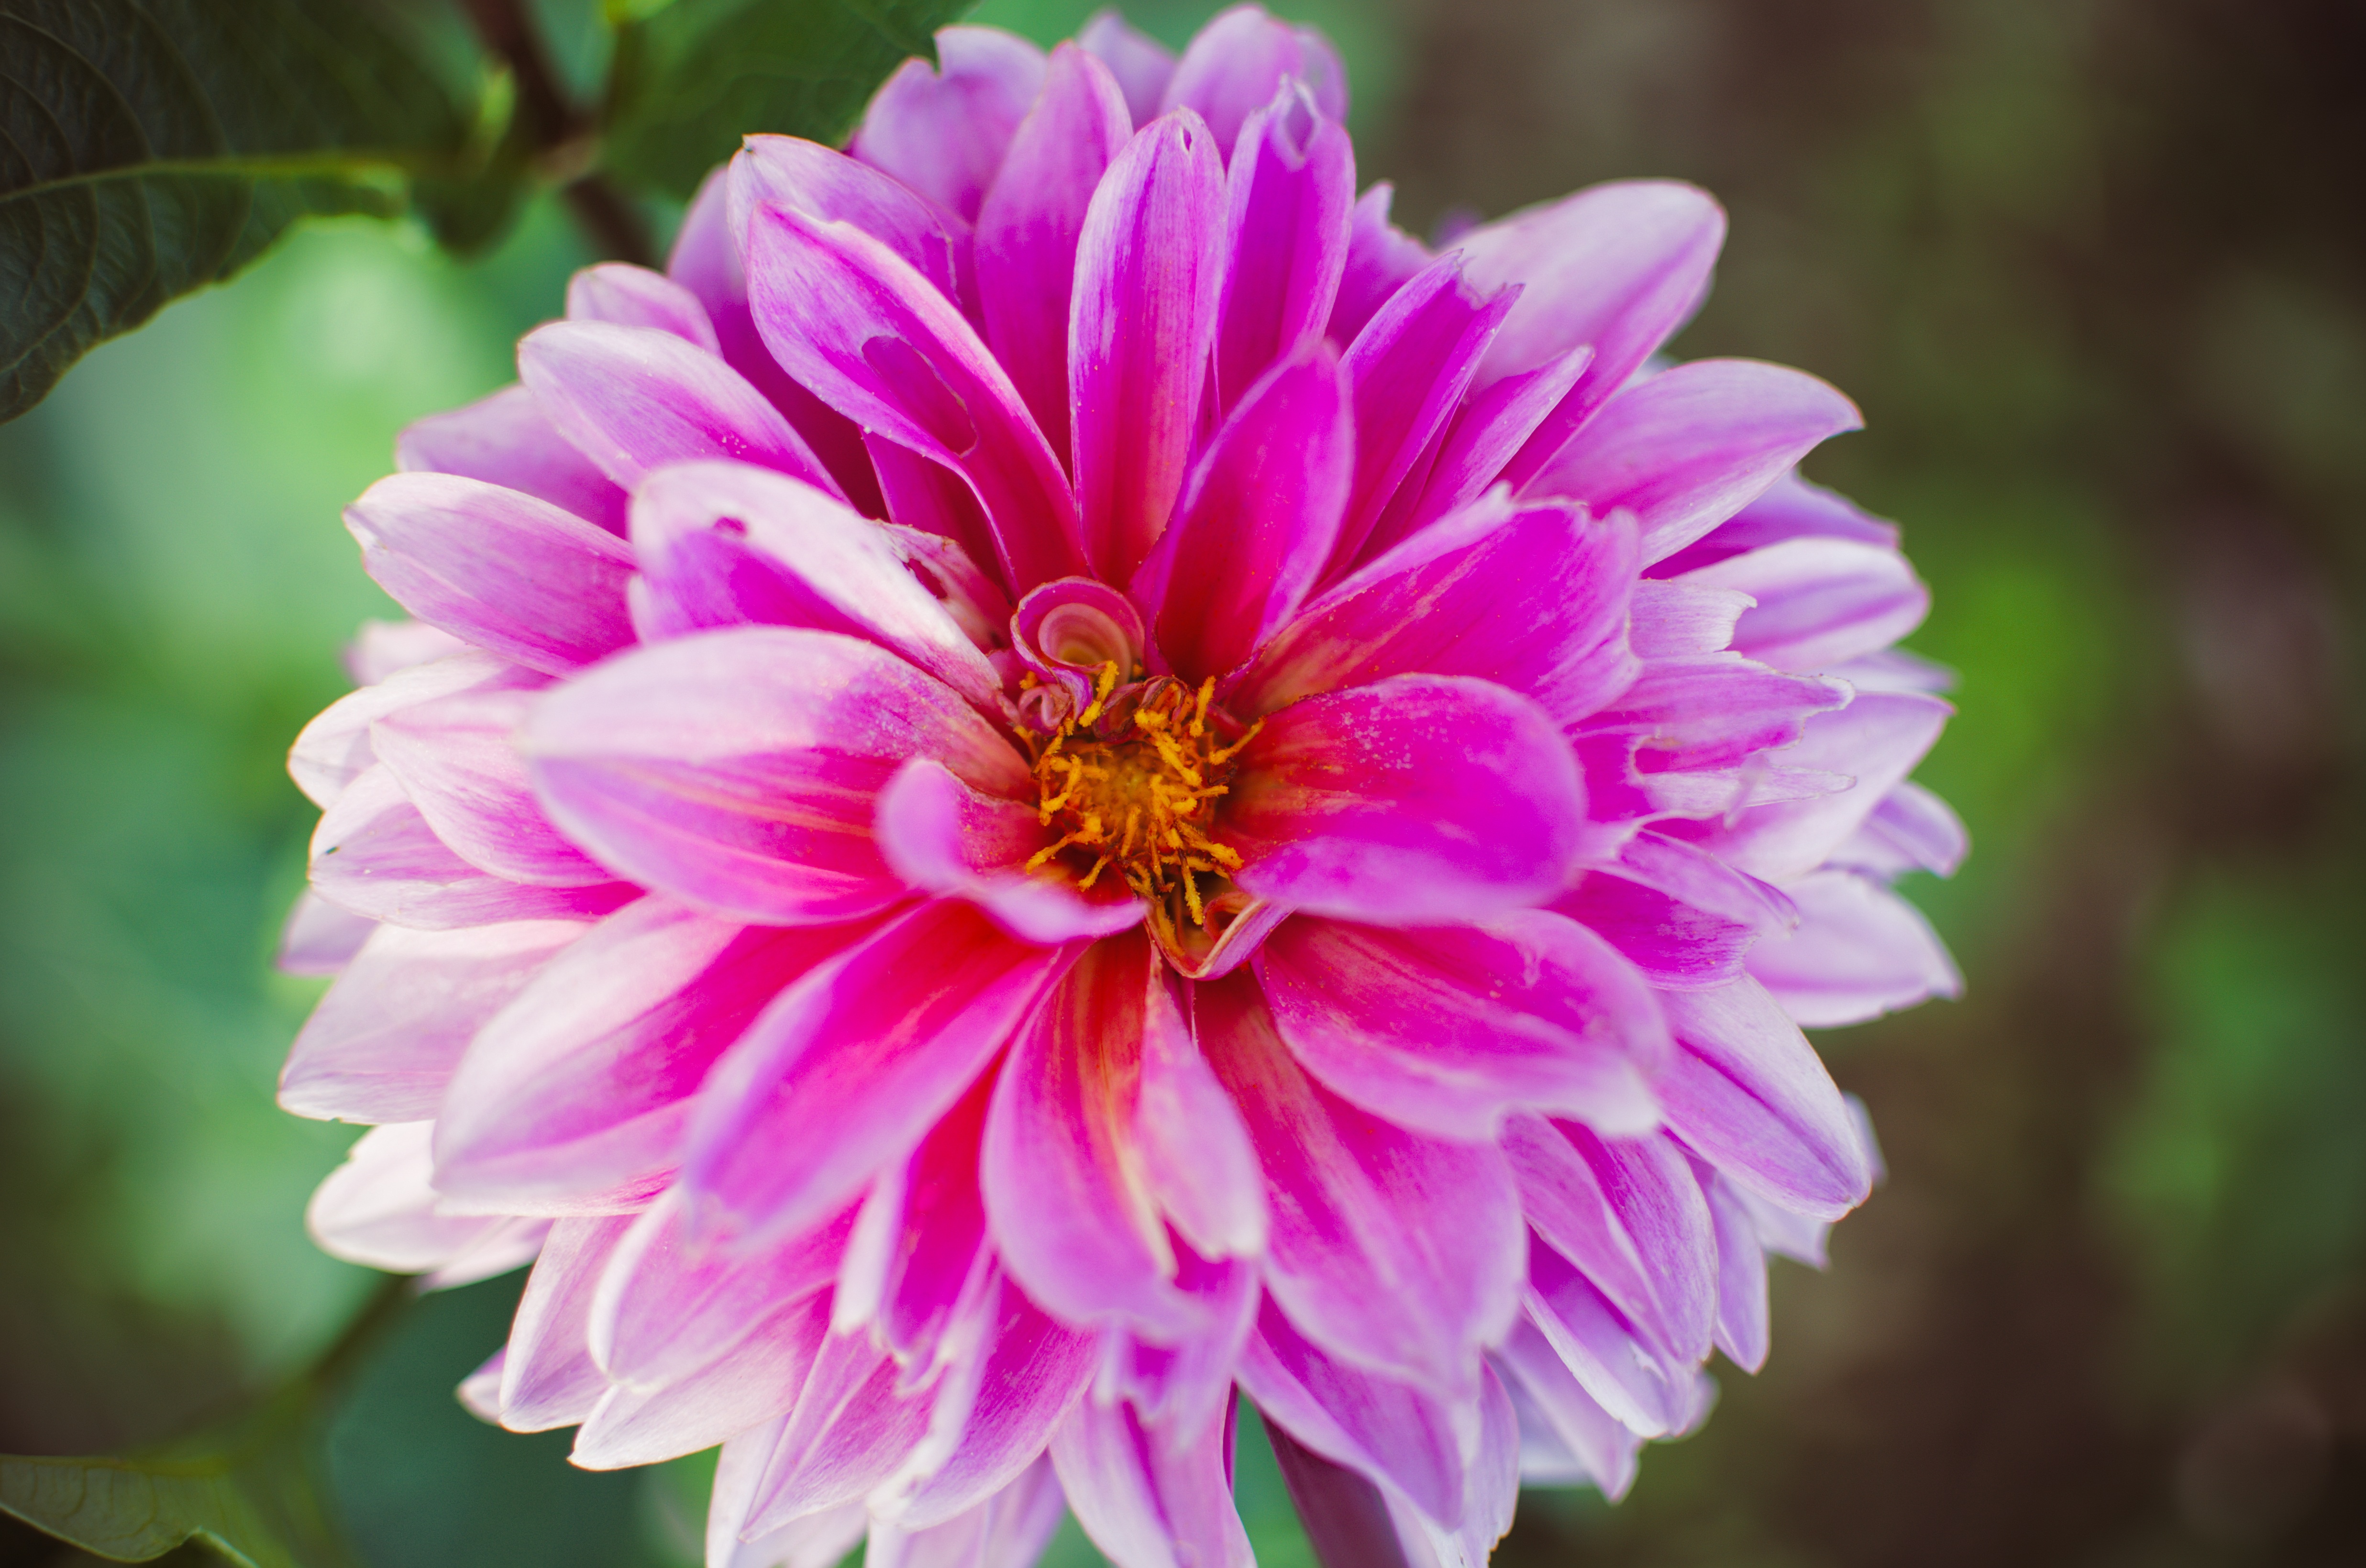
blossom, plant, flower, petal, bloom, botany, pink, flora, dahlia, macro photography, flowering plant, daisy family, annual plant, plant stem, land plant